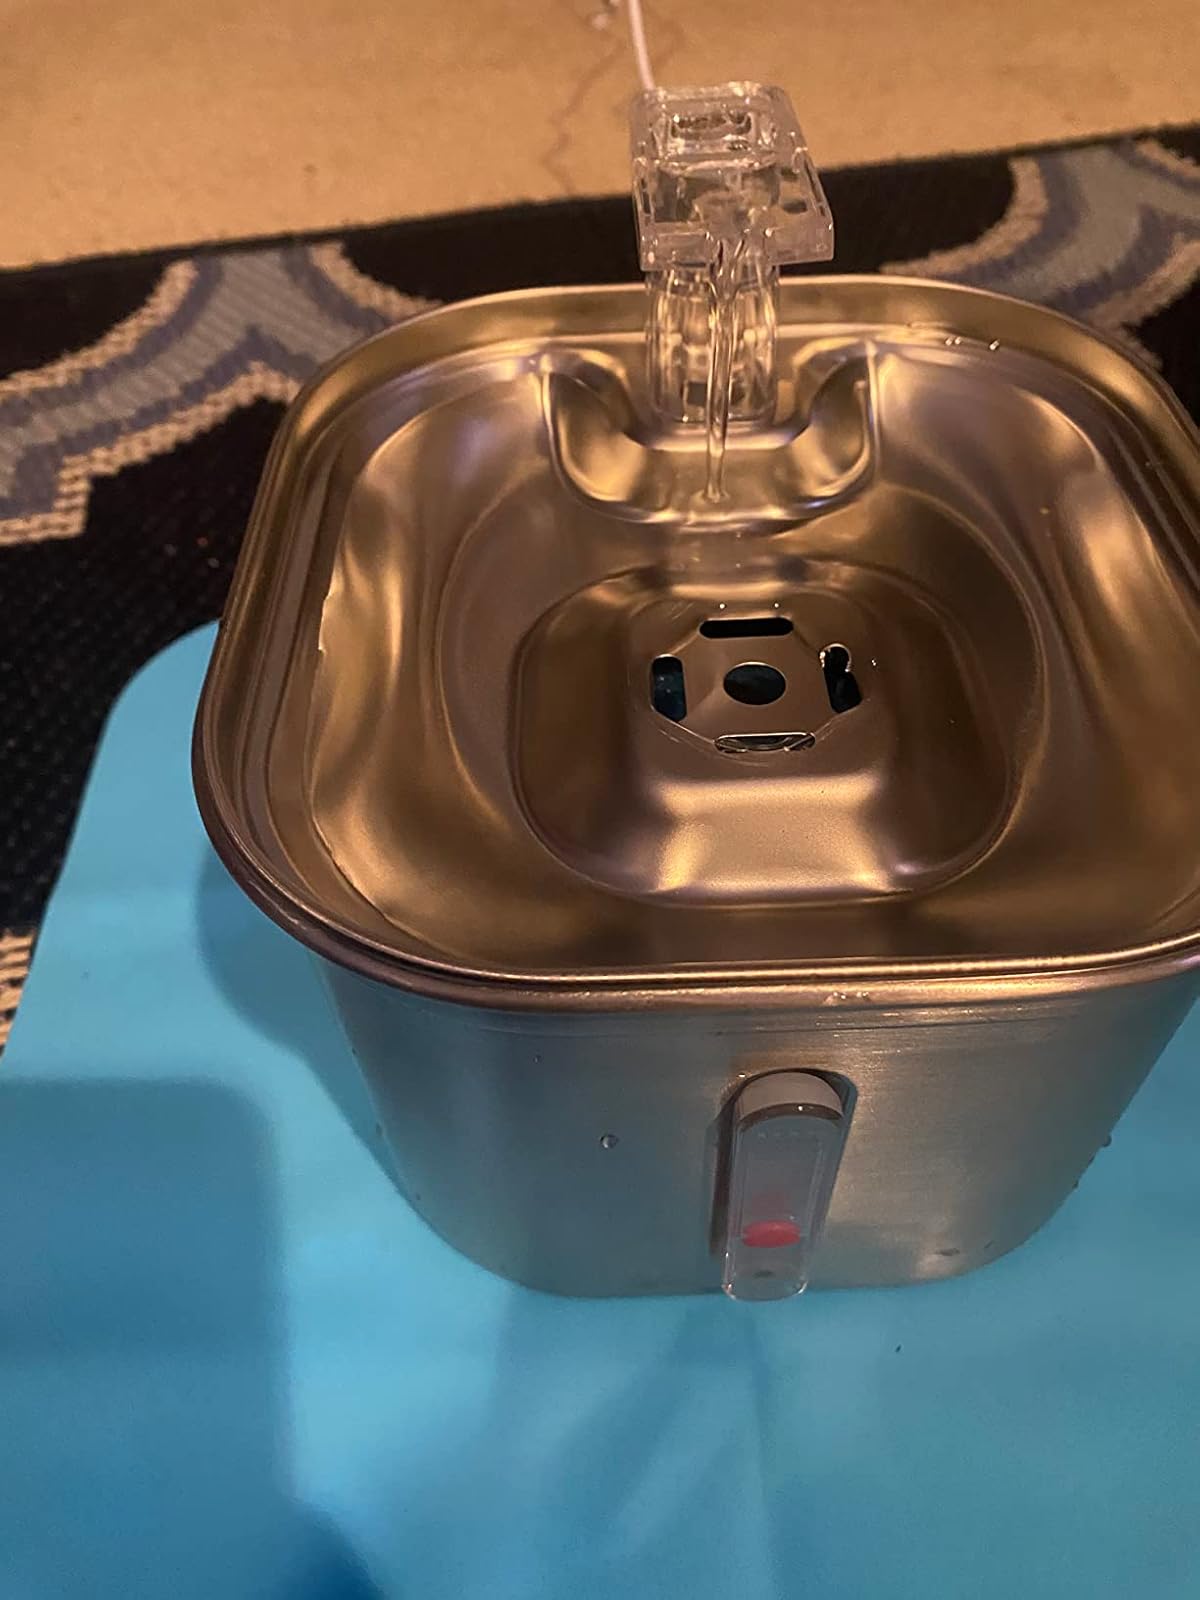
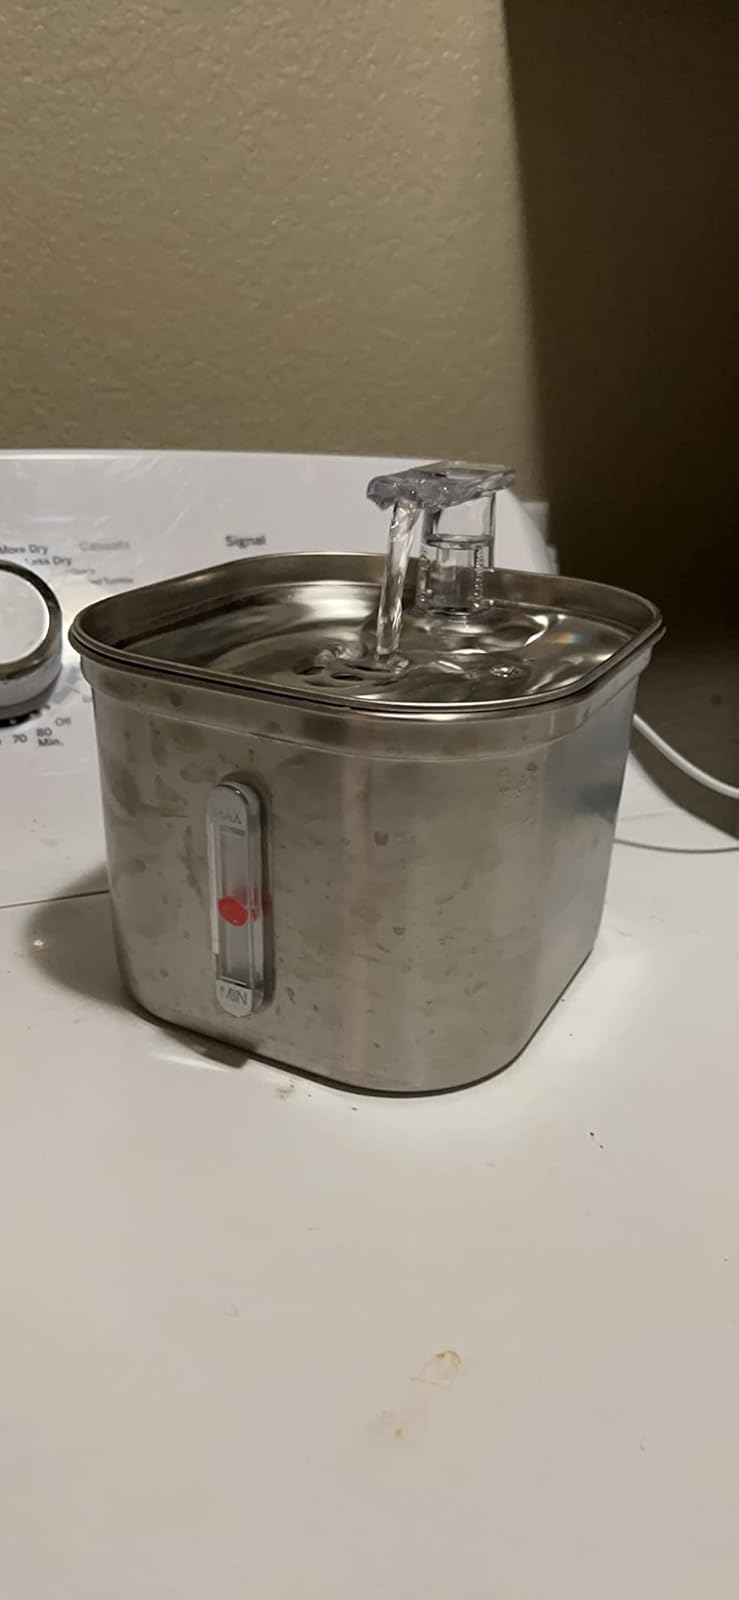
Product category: items_bowl
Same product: yes